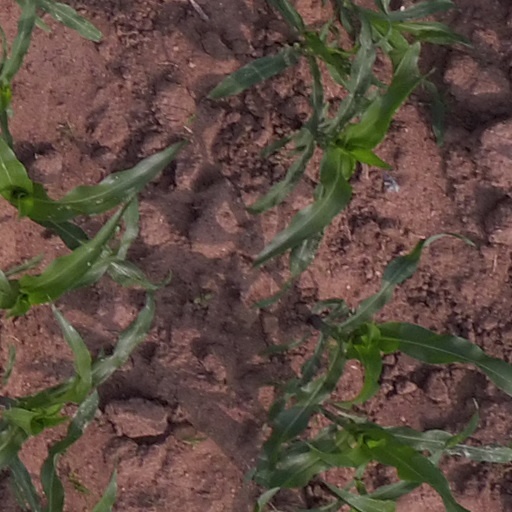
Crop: maize; corn